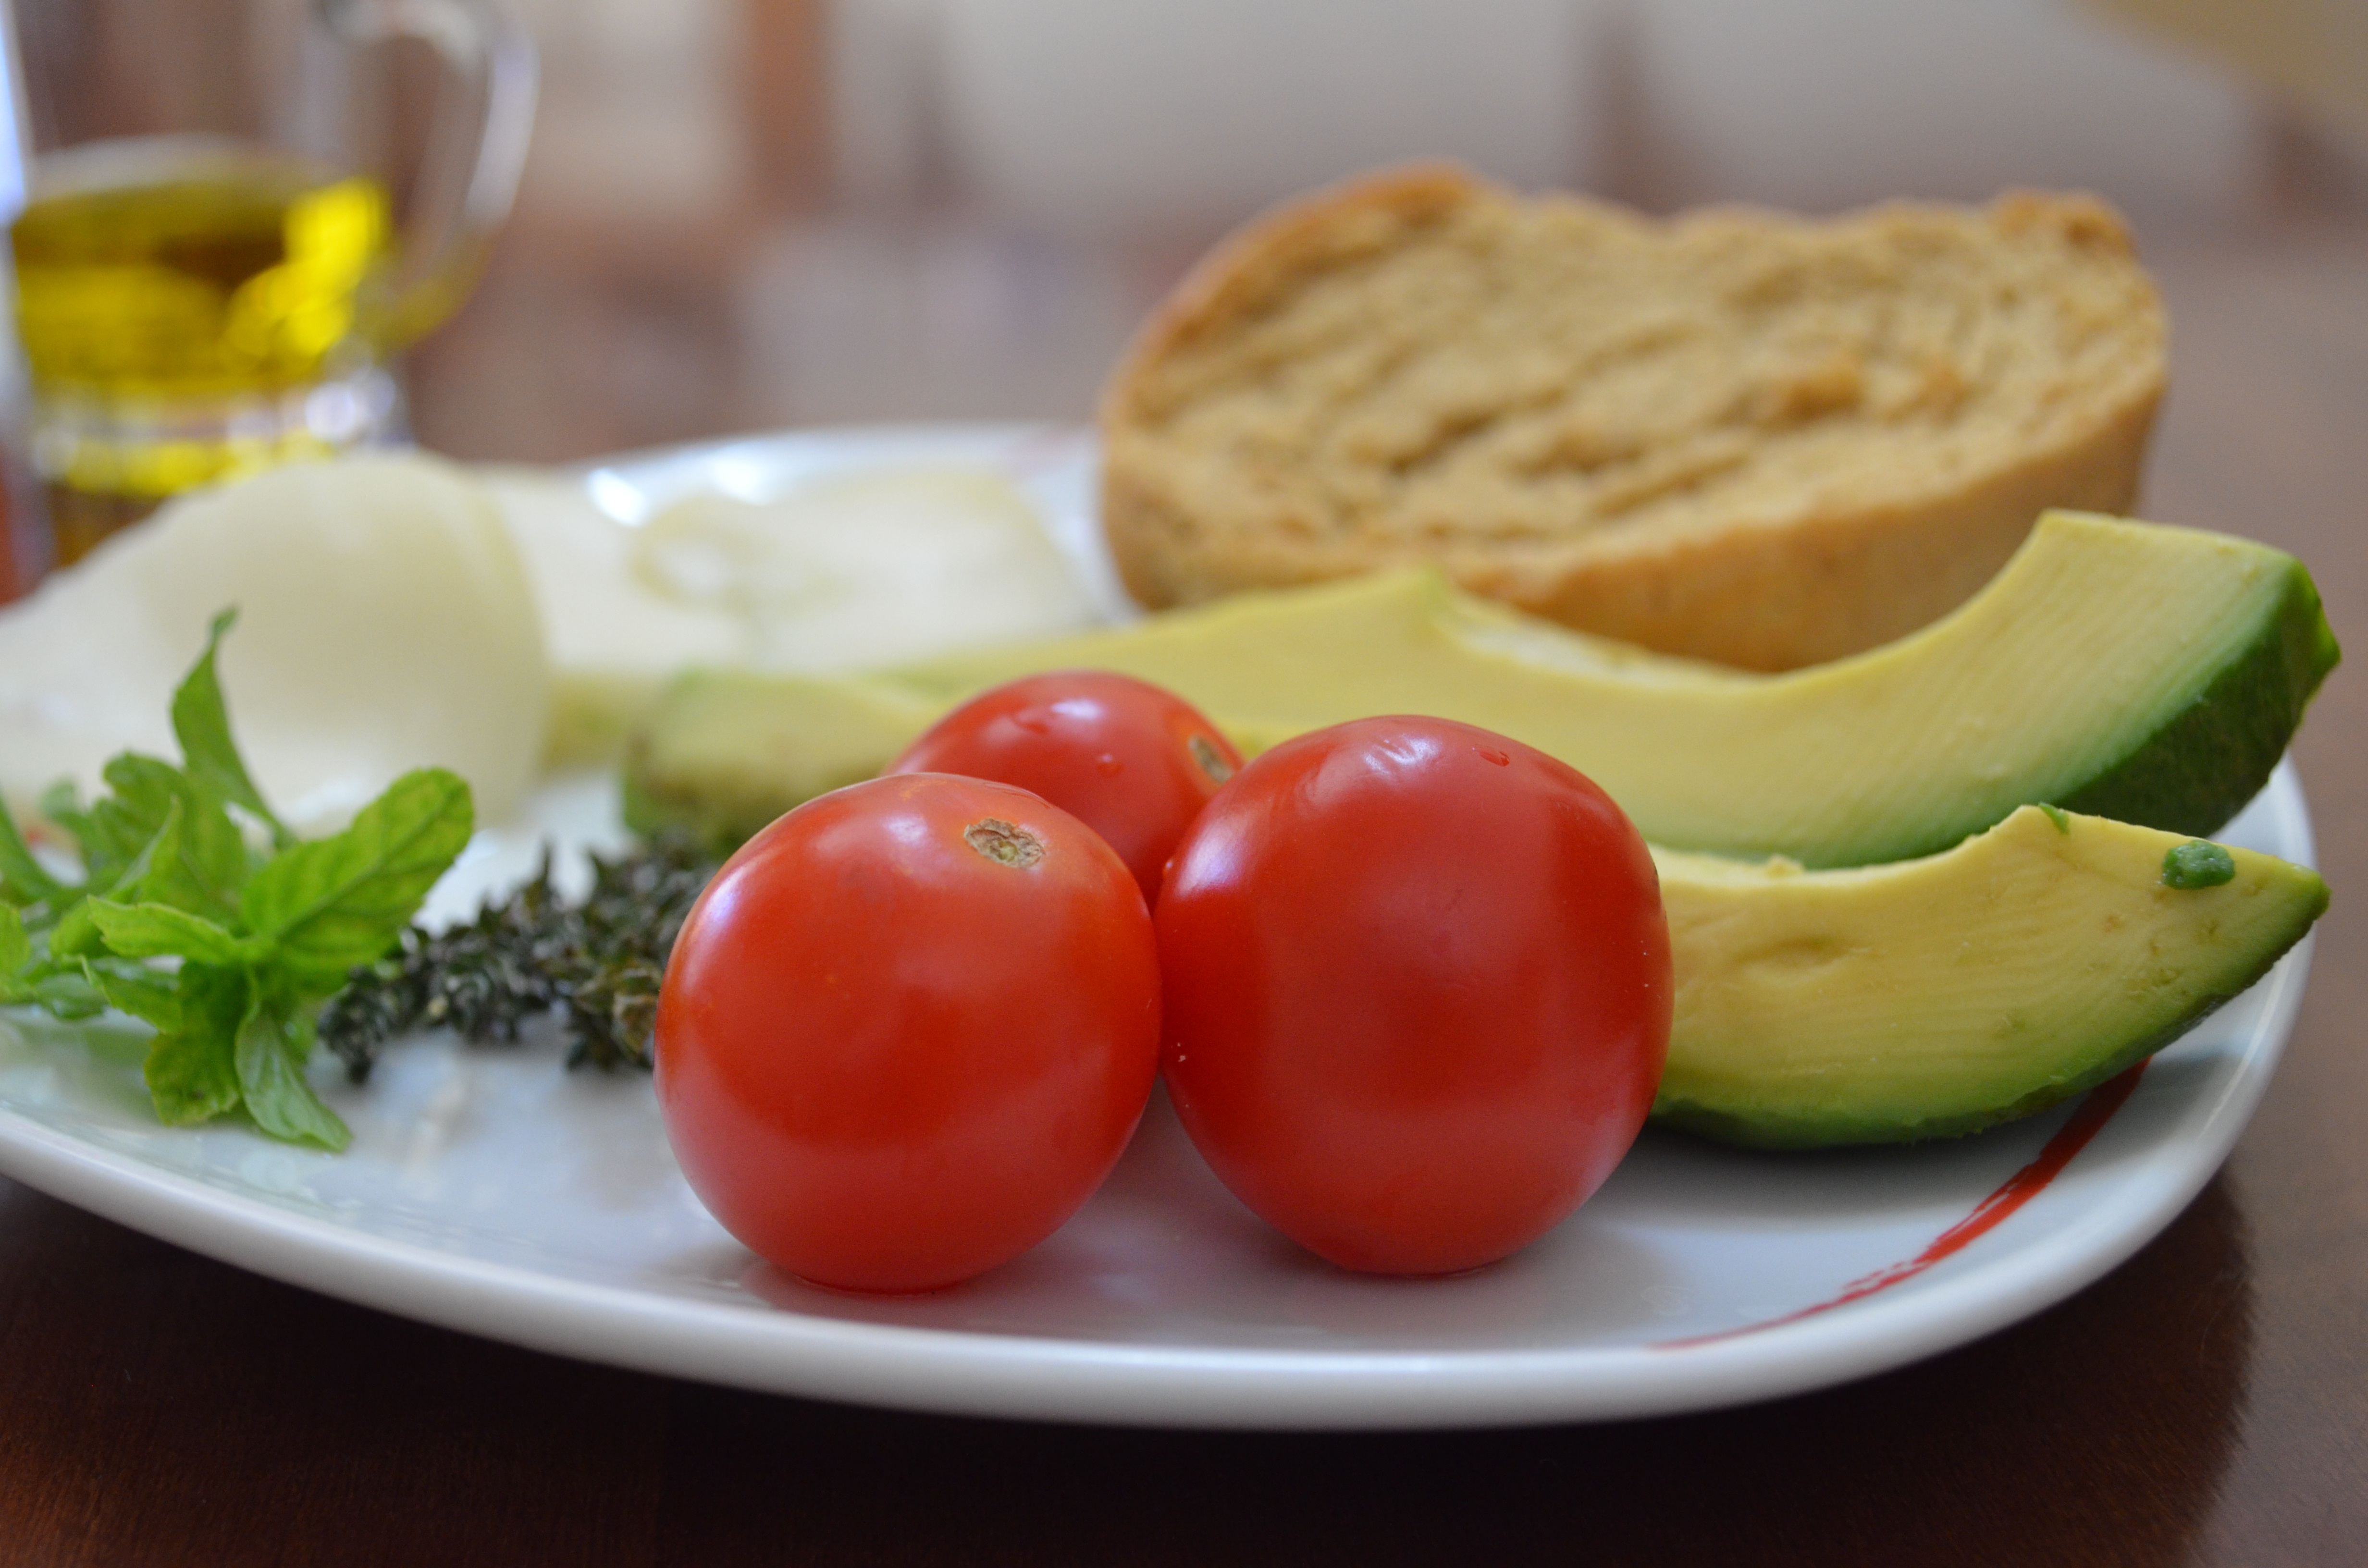
plant, fruit, dish, meal, food, produce, vegetable, breakfast, lunch, tomato, ingredients, flowering plant, frisella, land plant